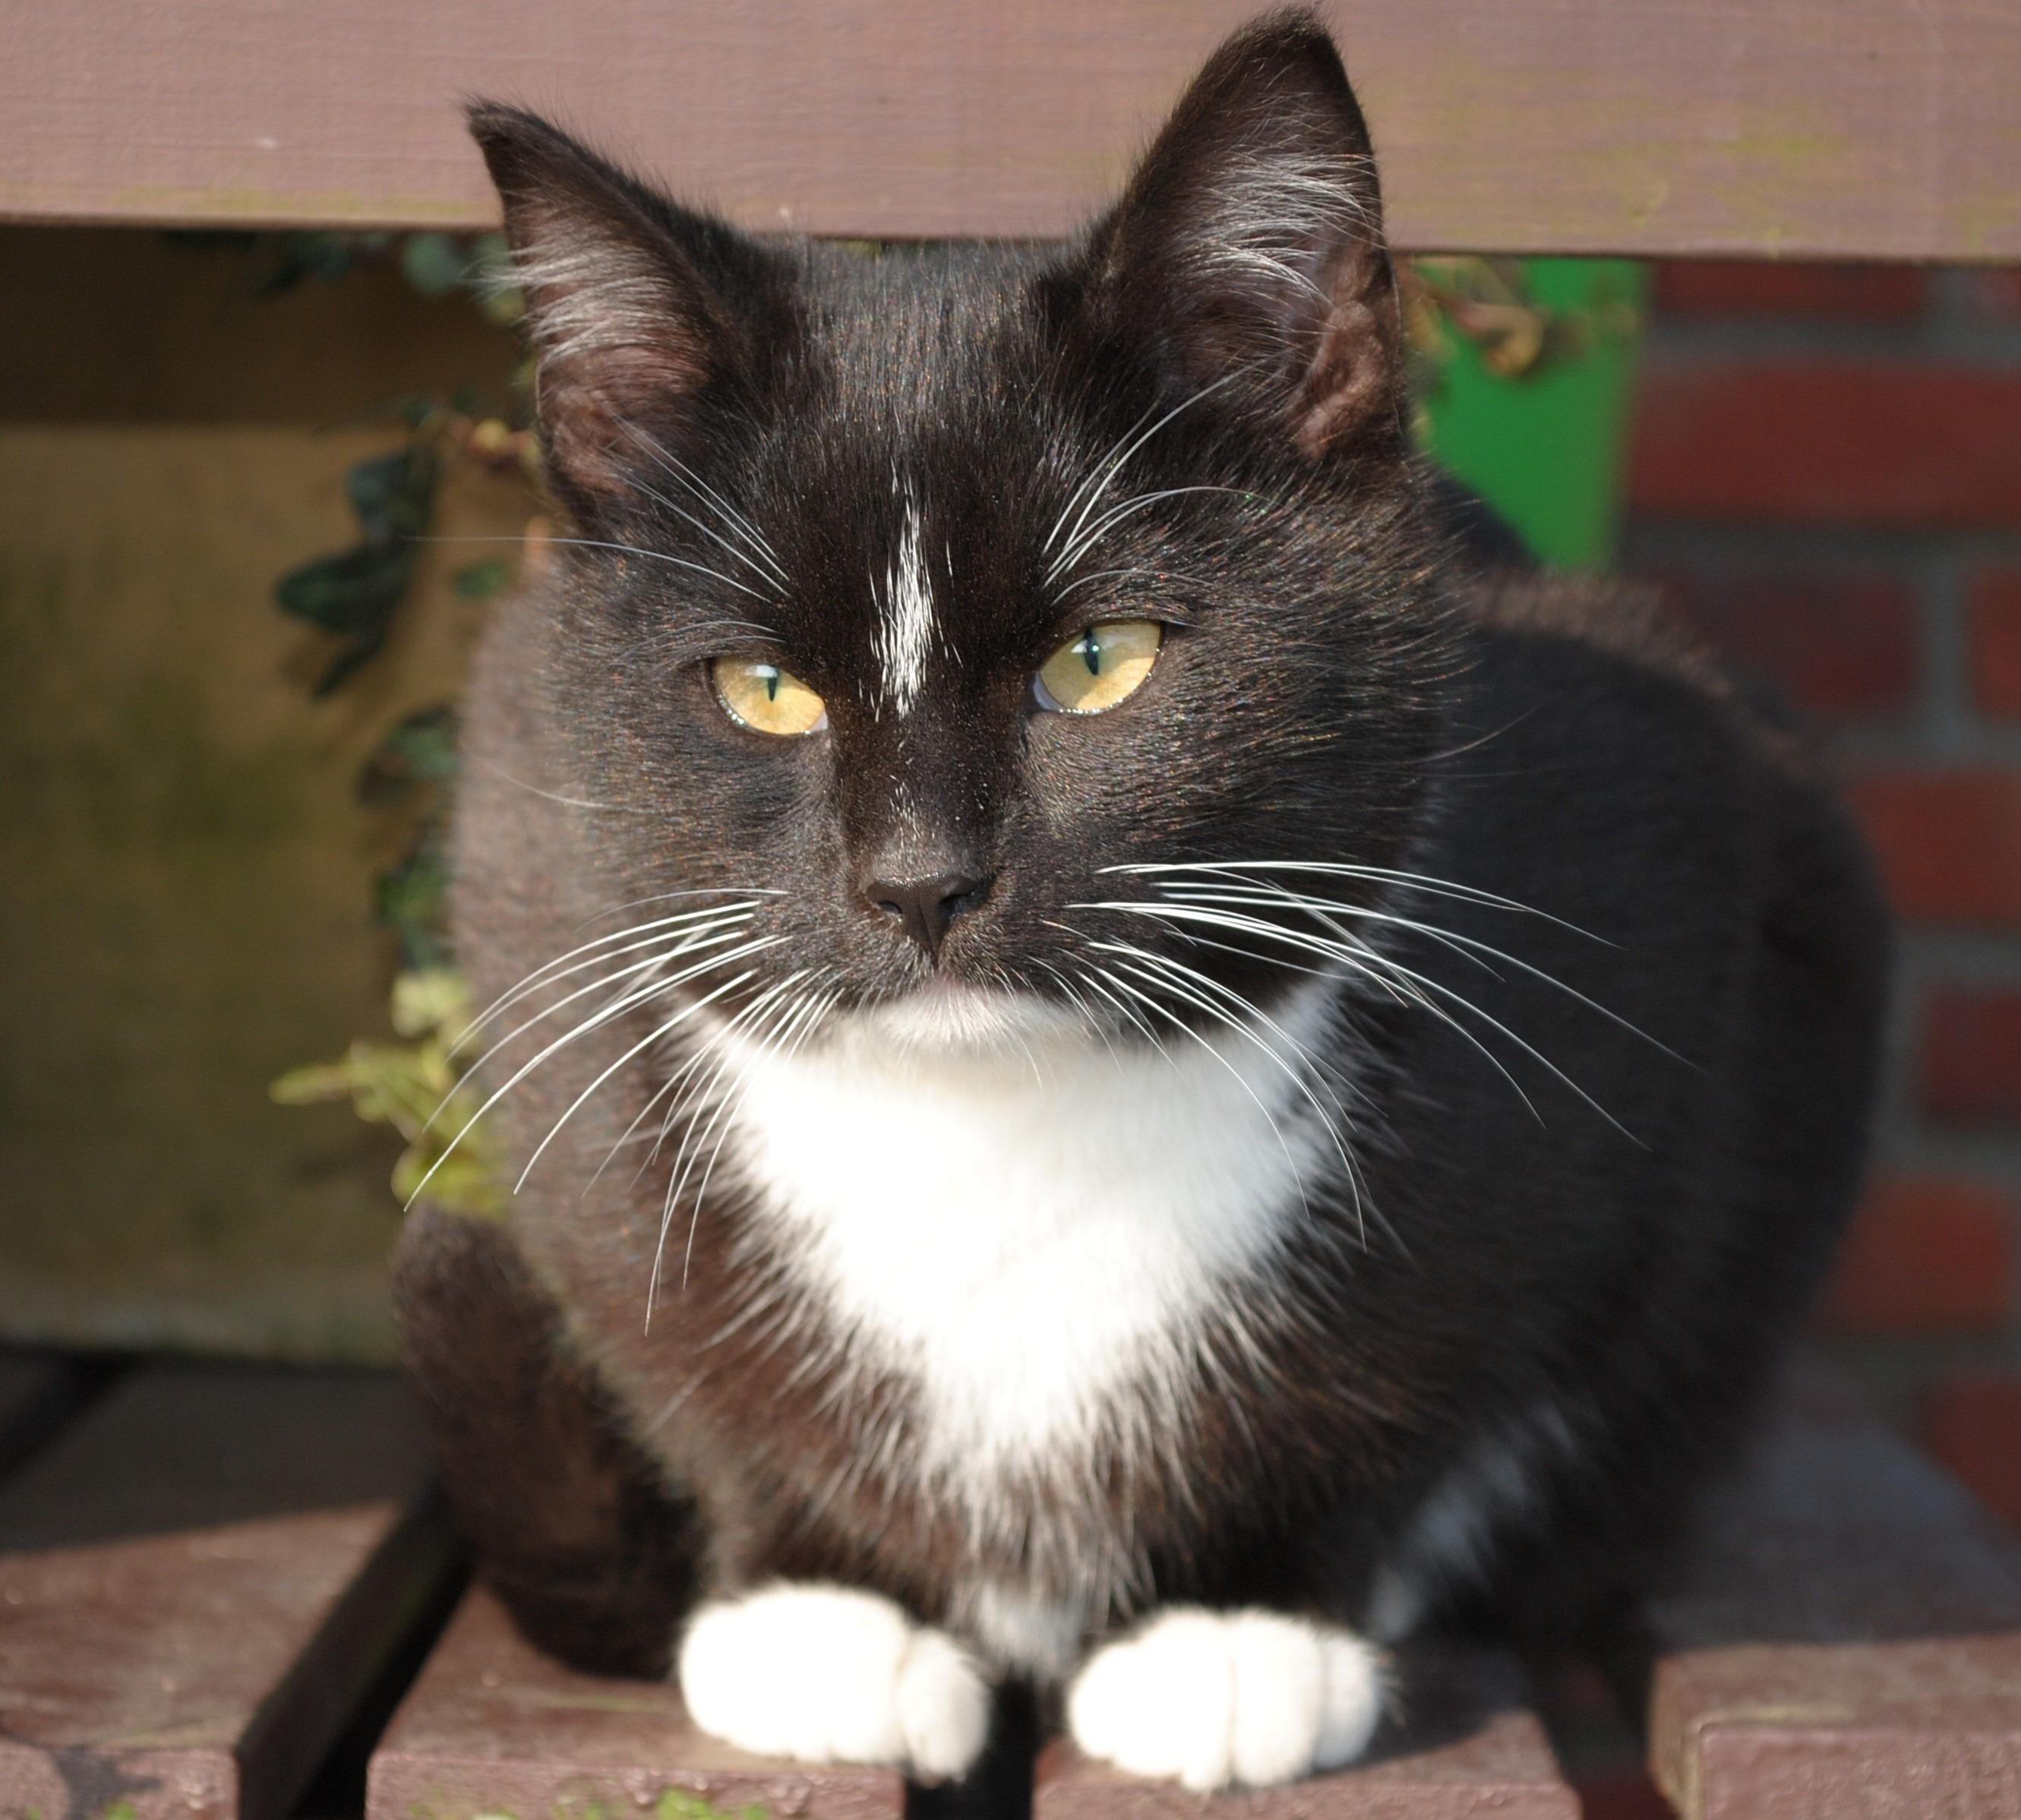
black and white, pet, kitten, cat, mammal, black cat, black, whiskers, vertebrate, domestic cat, small cat, european shorthair, small to medium sized cats, cat like mammal, domestic short haired cat, domestic long haired cat